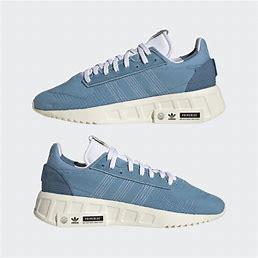
Brand: Adidas
Model: Geodiver Primeblue